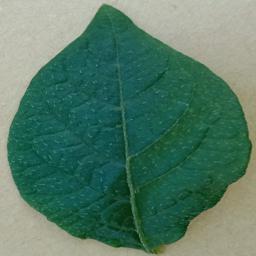
Label: Potato___Healthy